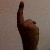
The image shows a hand gesture representing the number 1 in Indian Sign Language.